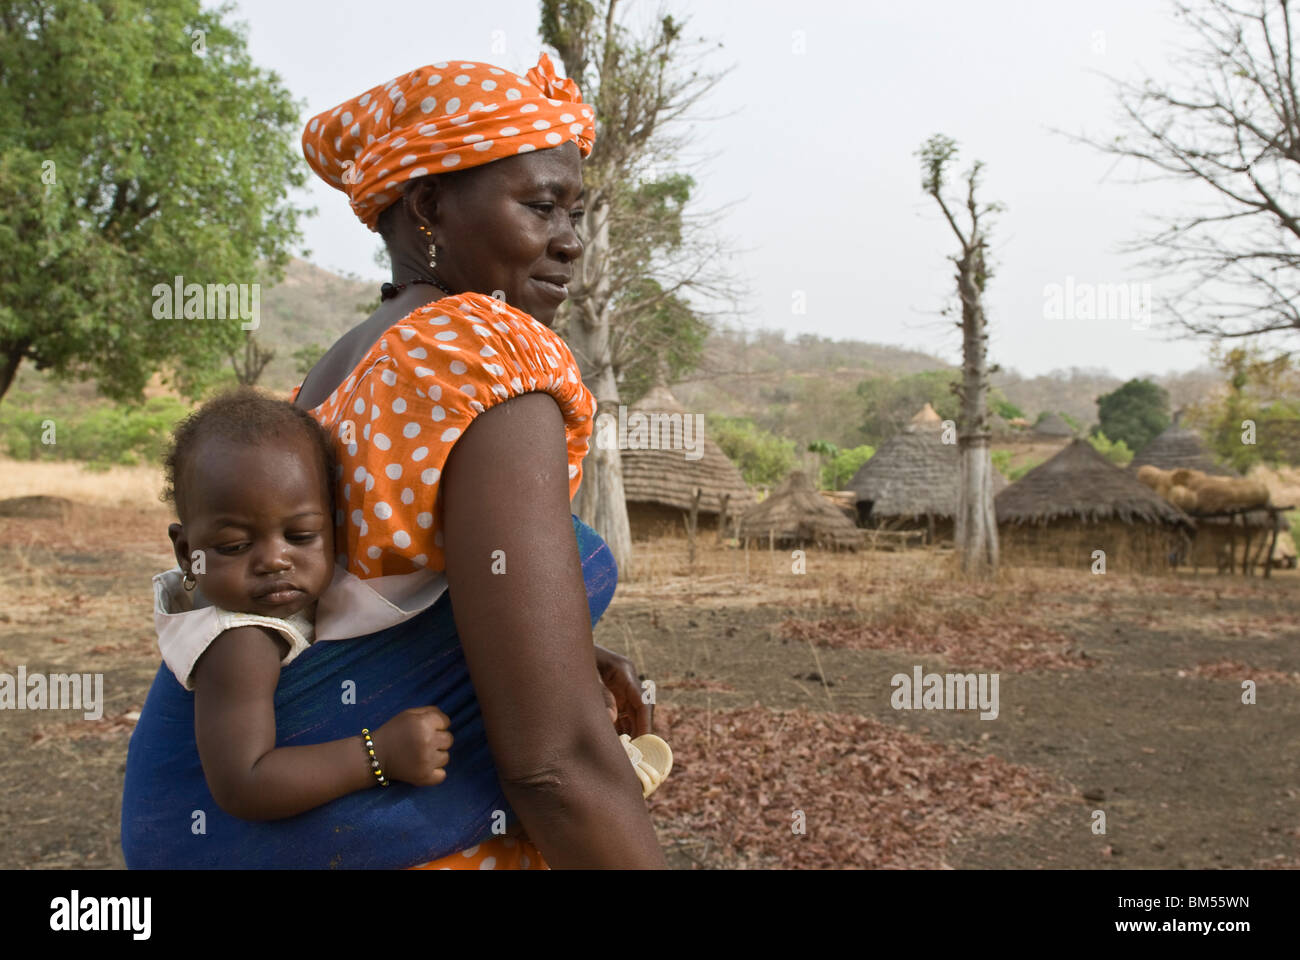
Nataal bii de gis naa ci biir nataal senn soxna su taxaw sol yére bu orãs am lu weex boot ab tuut-tànk. Séen naa ci it ay néegu ñax ak ay gàncax.